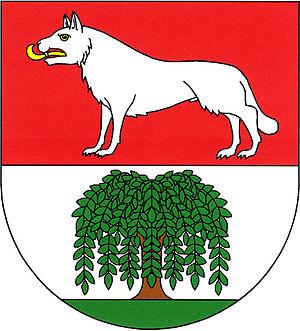
Lkáň est une commune du district de Litoměřice, dans la région d'Ústí nad Labem, en Tchéquie. Sa population s'élevait à 202 habitants en 2018.